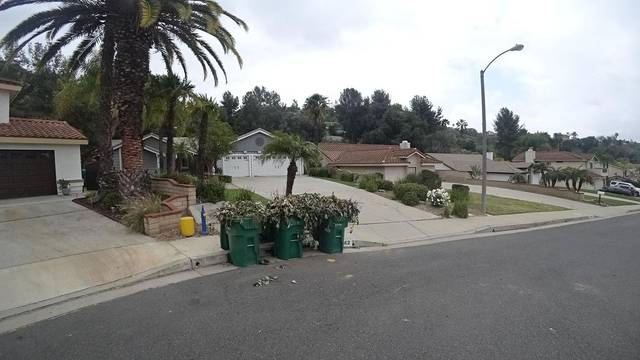
Region: Mexico
Coordinates: 34.019, -117.801